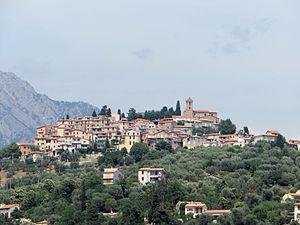
Coaraze - Vue d'ensemble du village